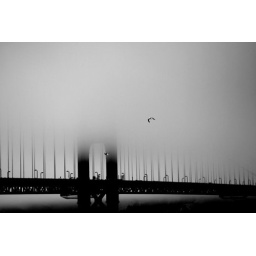
golden gate bridge in fog with 2 seagulls